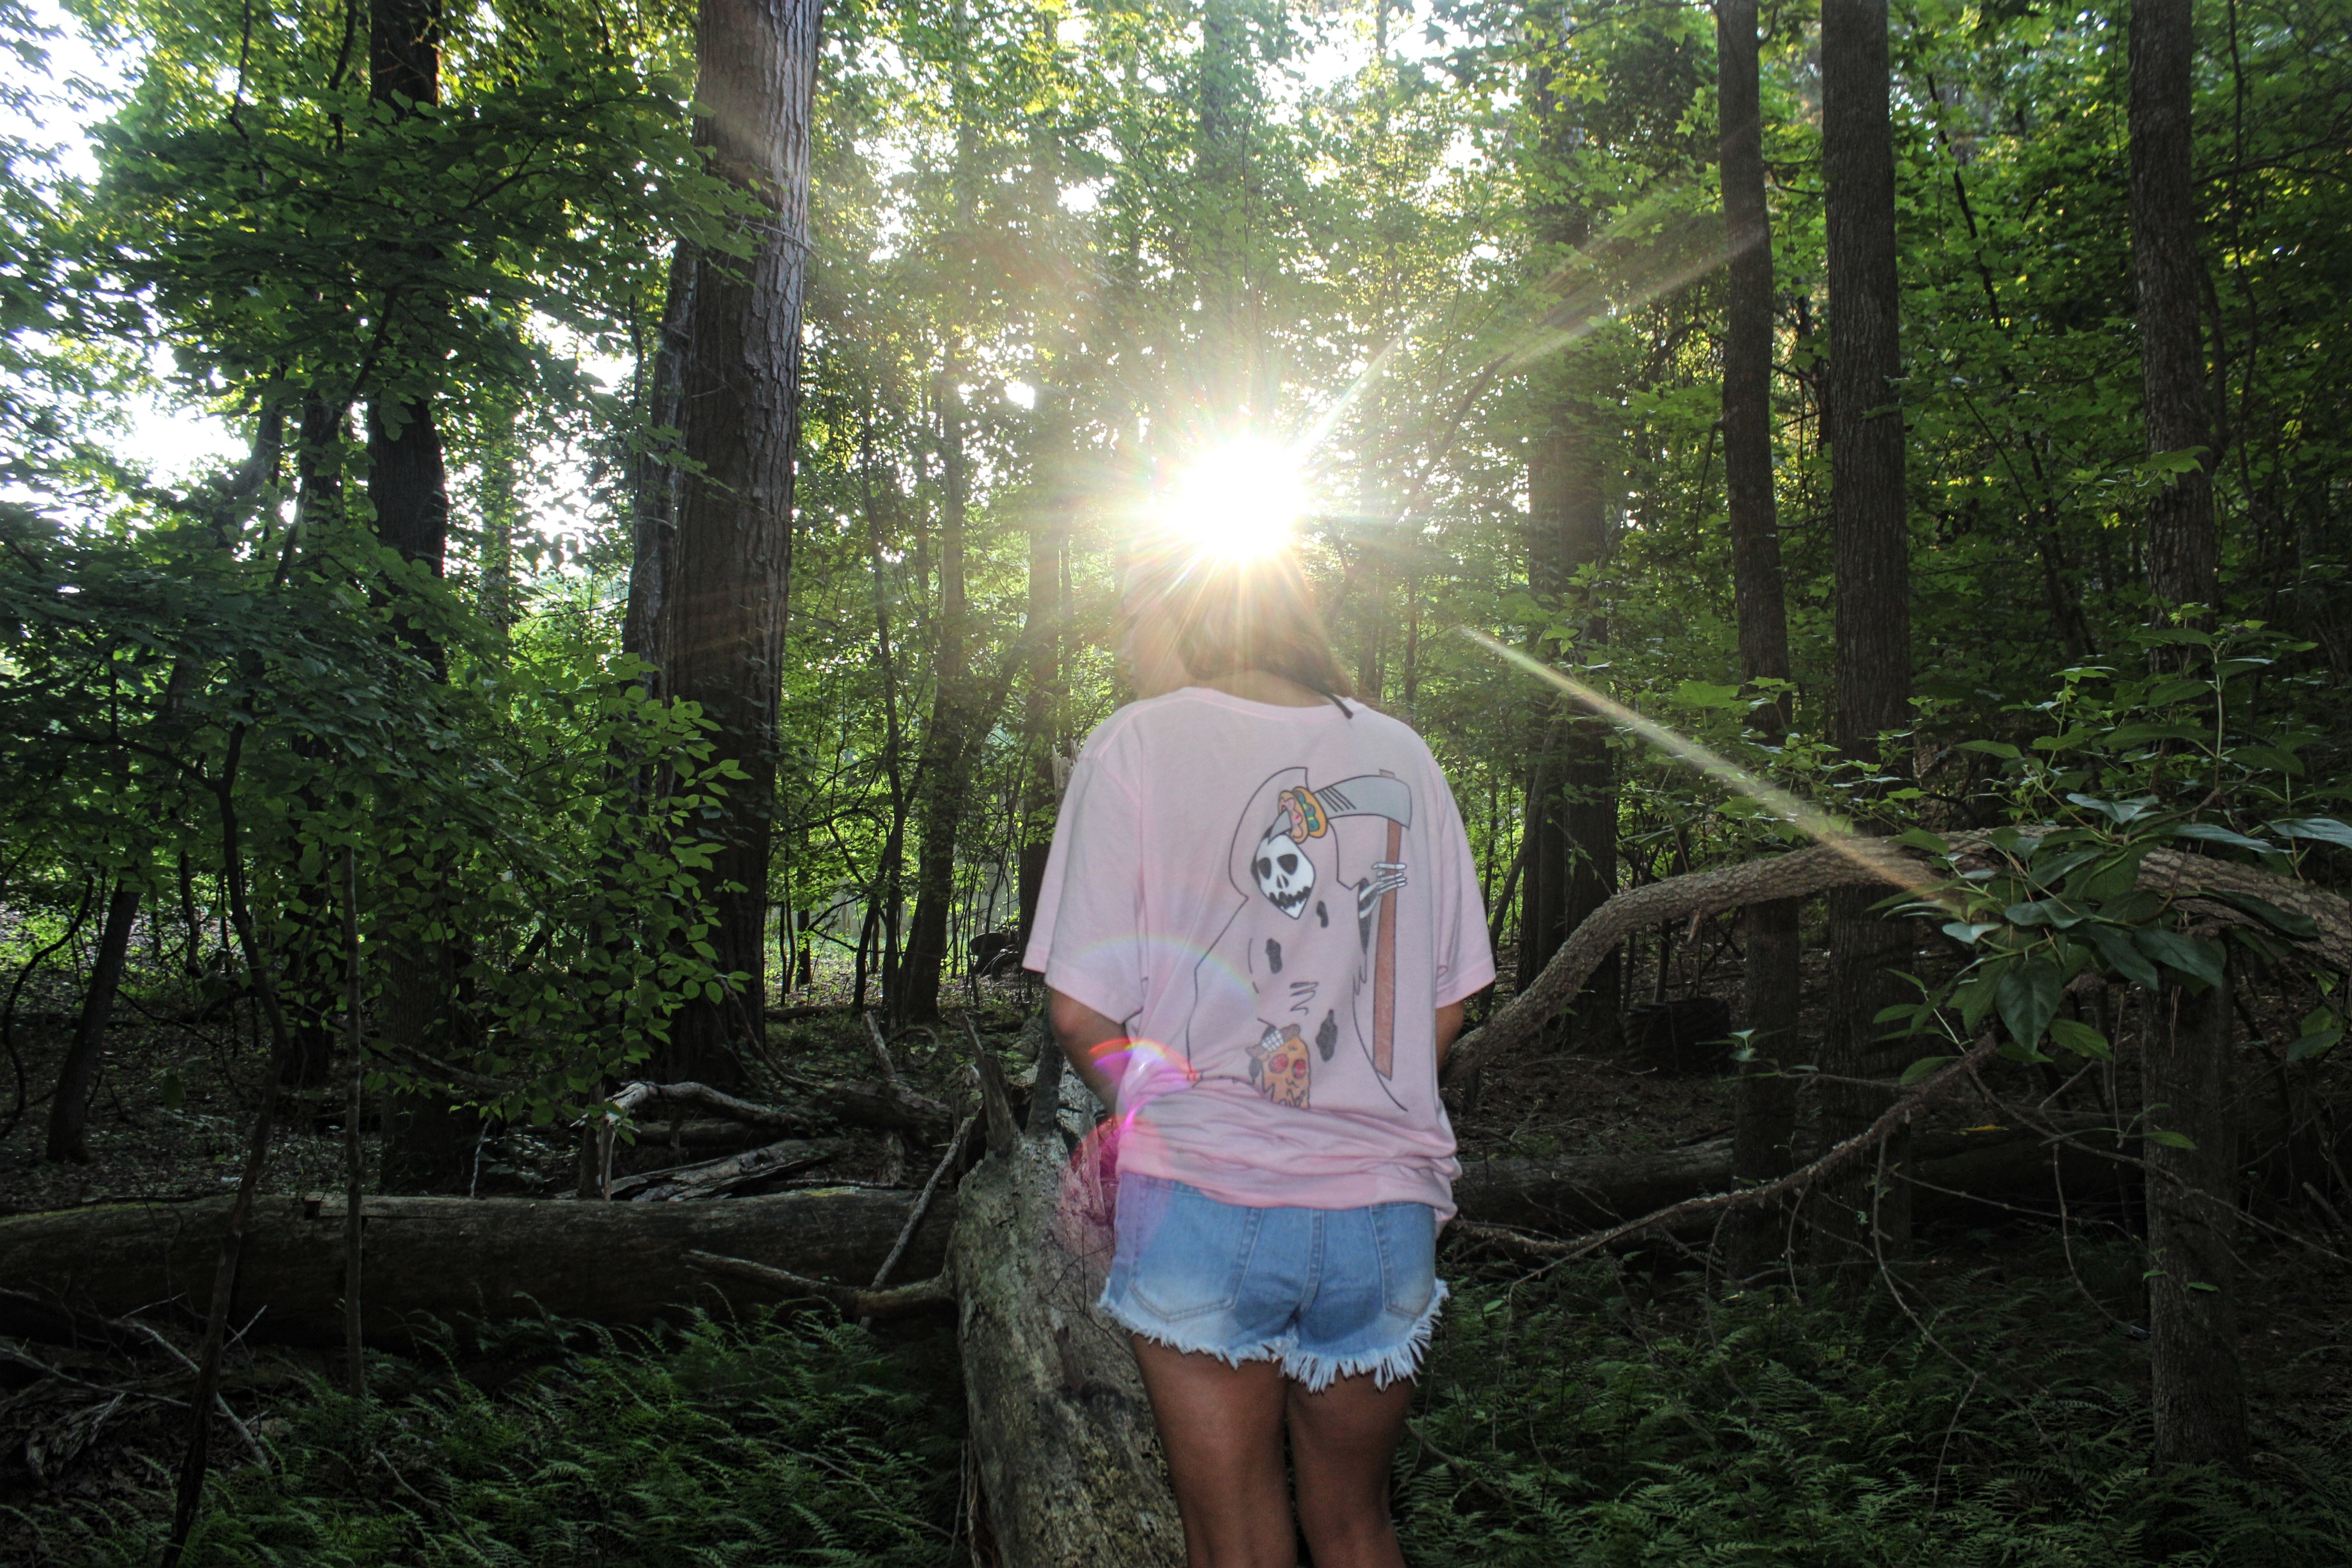
tree, nature, forest, grass, wilderness, trail, sunlight, jungle, rainforest, woodland, habitat, natural environment, woody plant